Gov. Smith Homestead

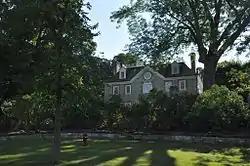

The Governor Smith Homestead is a historic house on South Main Street in Sharon, Connecticut. Built between 1765 and 1777, this large stone house has been a distinctive presence on the Sharon Green for over 200 years. It was for many years the home of John Cotton Smith, Governor of Connecticut during the War of 1812, and a nephew of the house's builder, Simeon Smith. The house was listed on the National Register of Historic Places in 1982, and was included in the Sharon Historic District in 1993.